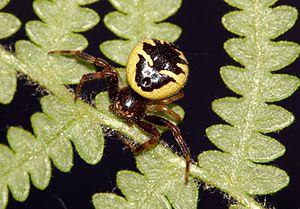
Synema globosum, Bedarieux, Languedoc-Roussillon, France
Synema est un genre d'araignées aranéomorphes de la famille des Thomisidae.